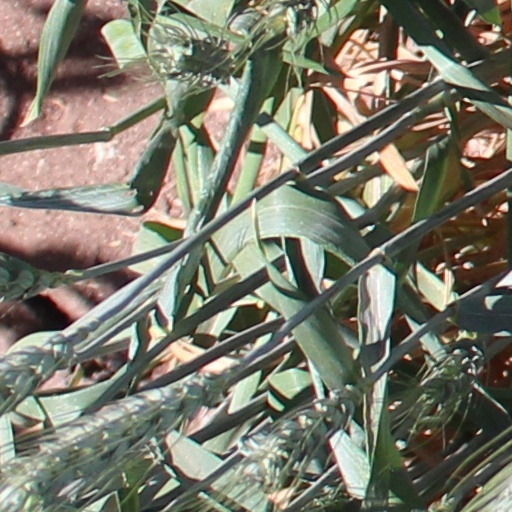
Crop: wheat